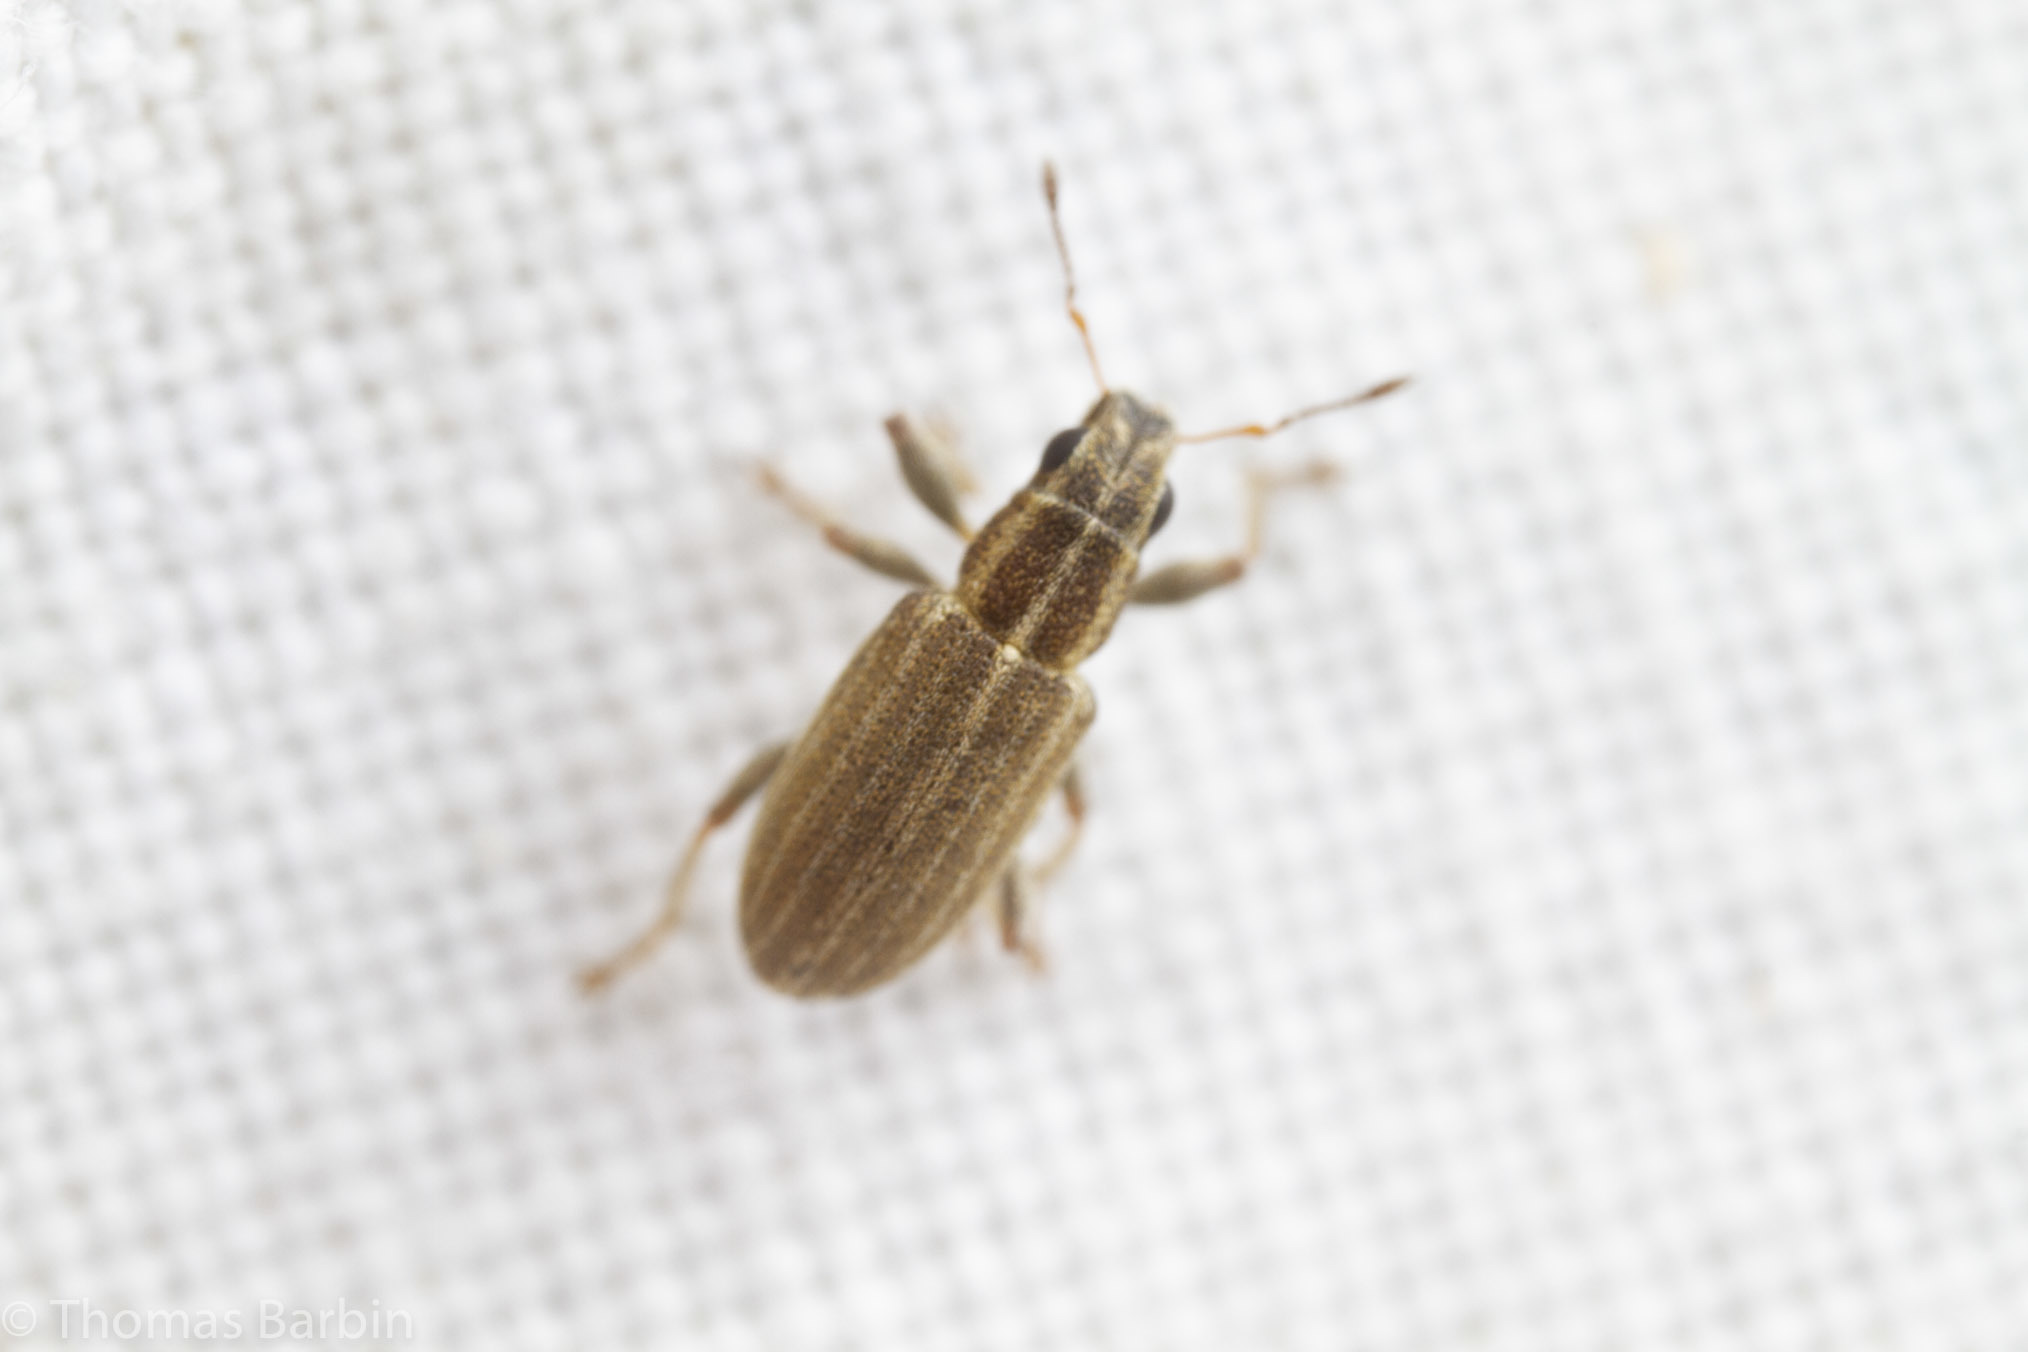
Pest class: pea_leaf_weevil